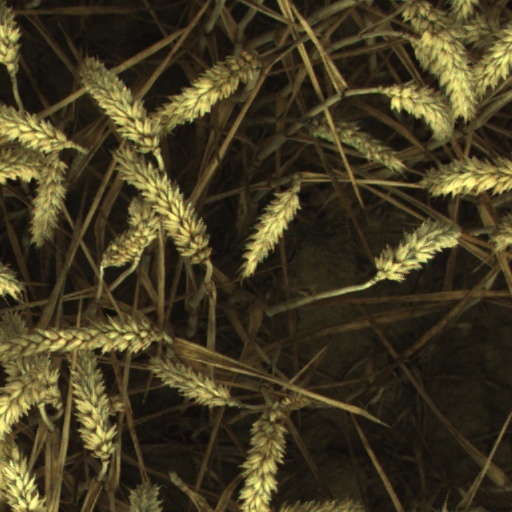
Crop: wheat